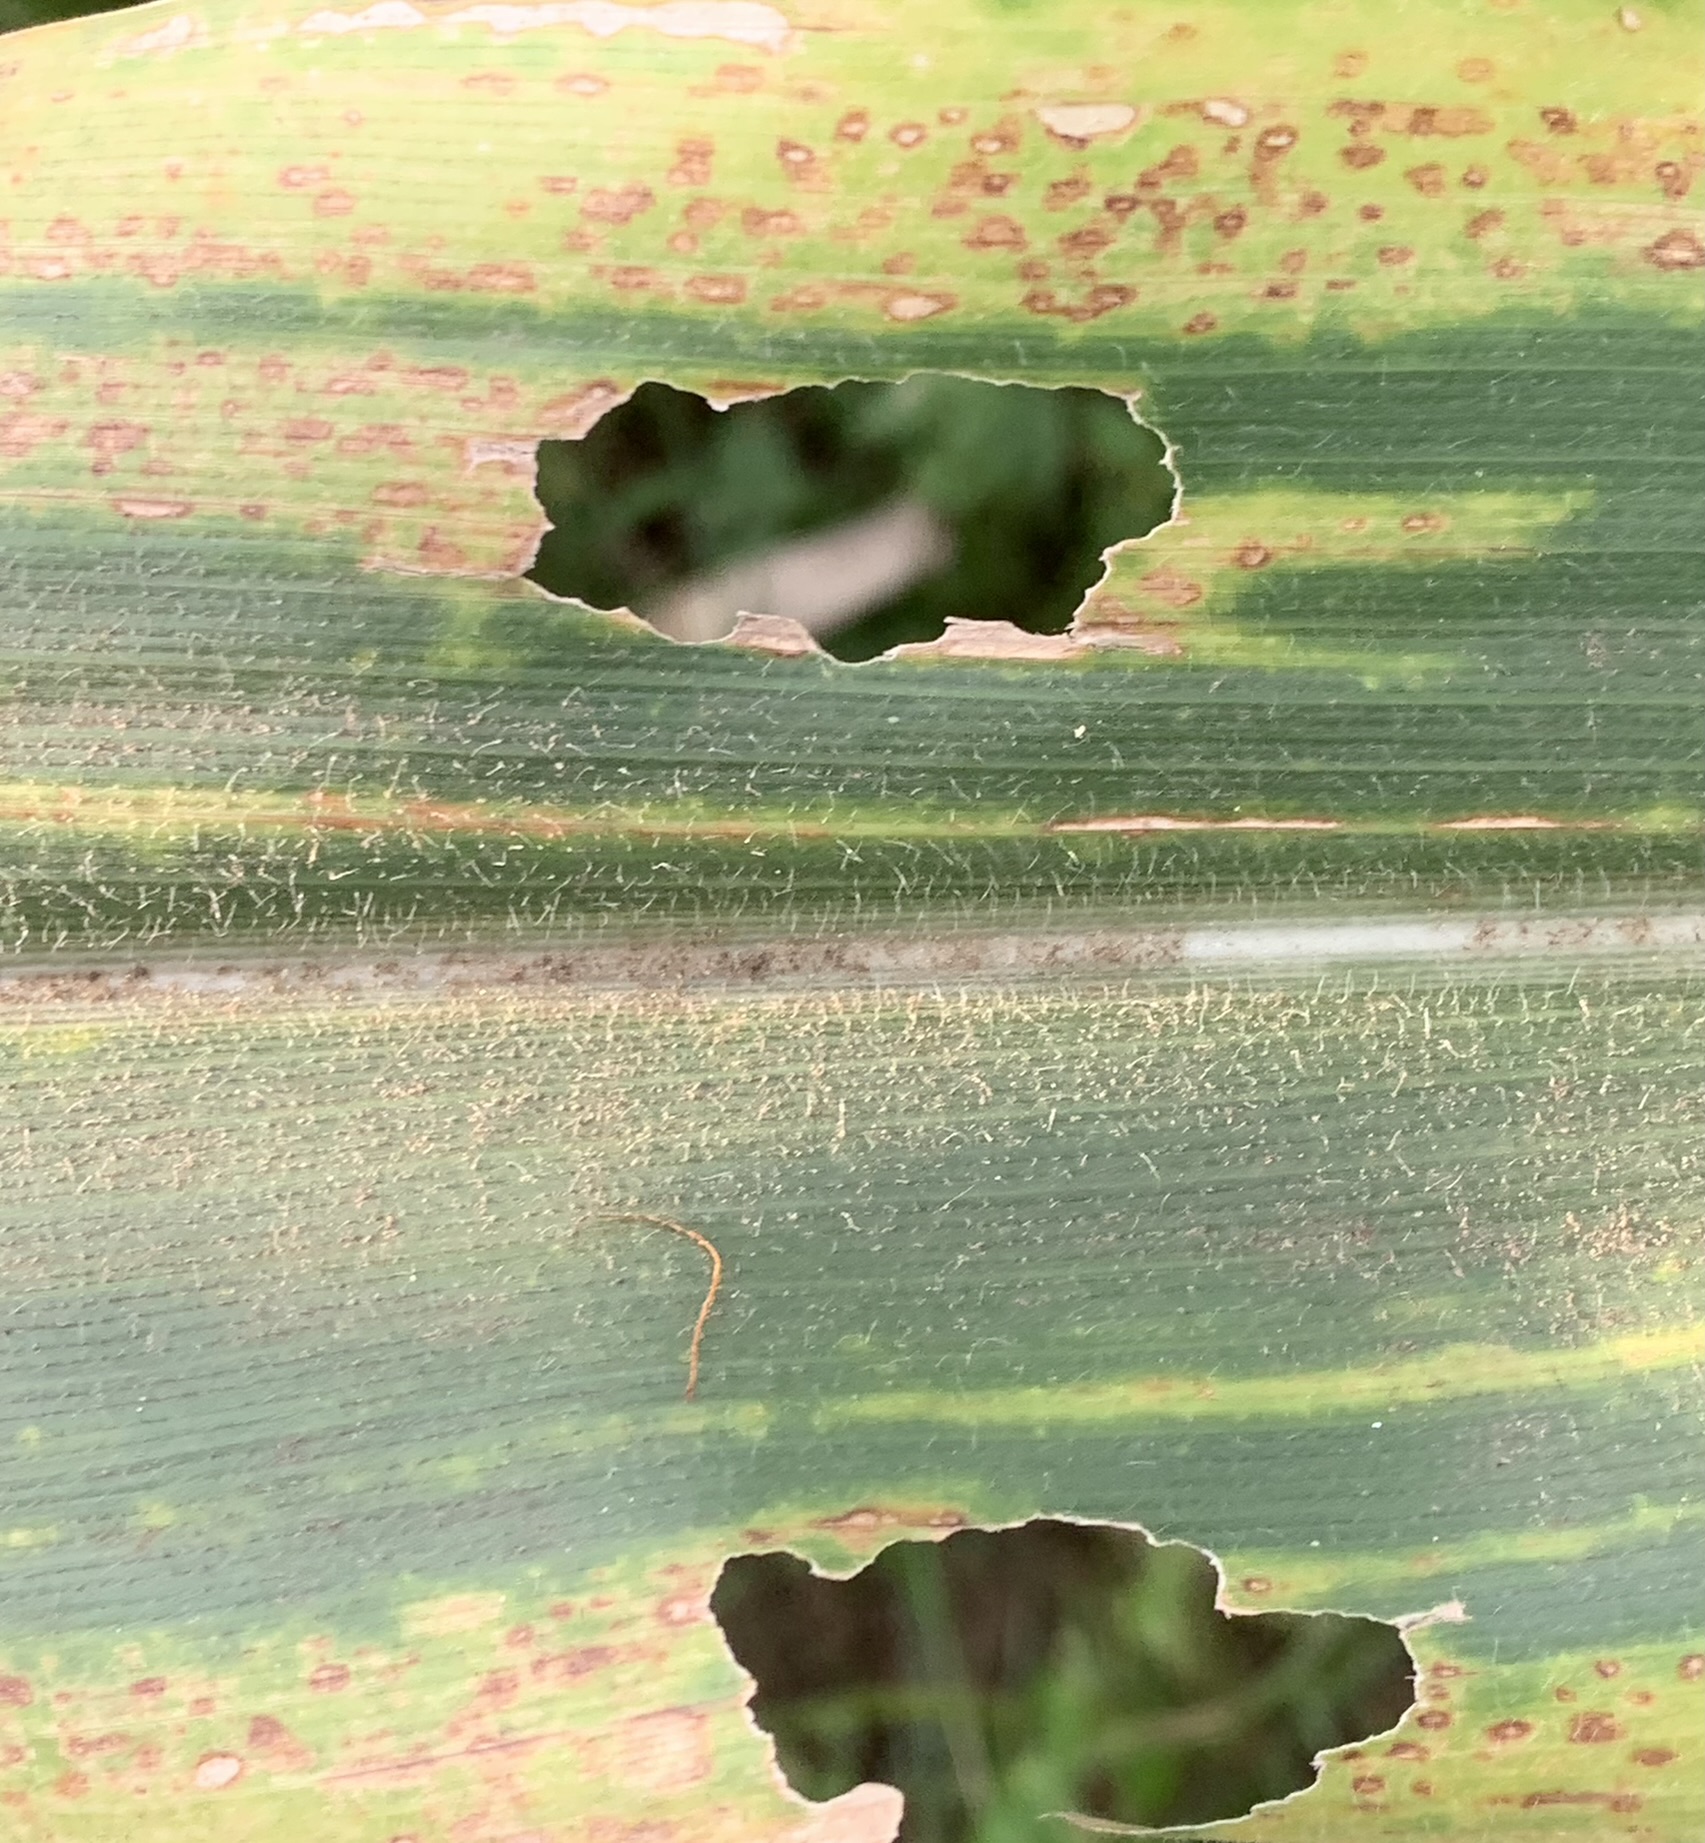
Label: MLN